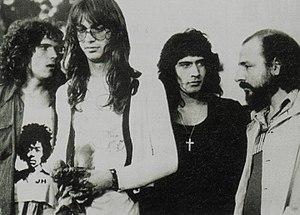
Pescado Rabioso est un groupe argentin de hard rock et blues rock, dirigé par Luis Alberto Spinetta et accompagné par le baterista Black Amaya et le bassiste Osvaldo "Bocón" Frascino. Le trio s'a transformé en quatuor avec l'incorporation du claviériste Carlos Cutaia et enfin David Lebón a substitué à Frascino. L'album Artaud paru en 1973 sous le nom de Pescado Rabioso, a été composé seulement par Spinetta.